Giannino Castiglioni

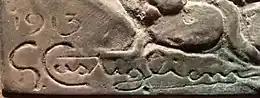

Castiglioni studied sculpture under Enrico Butti at the Accademia di Belle Arti di Brera in Milan. He first exhibited at the Milan International Exhibition in 1906, where he showed medals, a plaster statue and a painting. Castiglioni first opened a large studio on the Corso di Porta Nuova, and in 1927 he opened a second studio at his house in Lierna, on Lake Como.